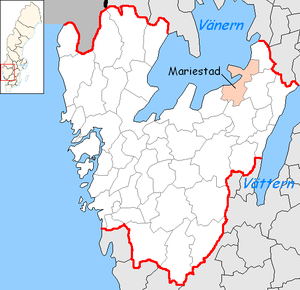
La commune de Mariestad est une commune suédoise du comté de Västra Götaland, peuplée de 23 759 habitants. Son chef-lieu se situe à Mariestad.